North Stradbroke Island

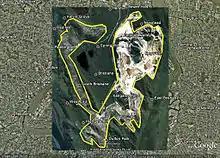
The Sibelco-owned Enterprise Mine overlaid onto a map of Brisbane suburbs, to illustrate the area of the sand mining

Mineral sands and silica sands at Vance mine, near Dunwich, are mined from the surface. Rutile, zircon and ilmenite were dredged from the Enterprise Mine, southeast of Dunwich (and previously the Yarraman Mine, south of Point Lookout). Enterprise was the largest mine on the island and accounted for 60% of the island's production in 2011. It operated in close proximity to the Eighteen Mile Swamp along a migrating dredge path with a buffer zone from the wetlands prescribed by the Queensland Government. Conservationists have expressed concern that these buffer zones, the smallest of which is , are inadequate to protect the Ramsar-listed wetlands from pollution and will fail to protect the waterways, citing evidence from the 1976 inquiry into sandmining on Fraser Island which found even buffer between areas mined and wetlands was "totally inadequate".